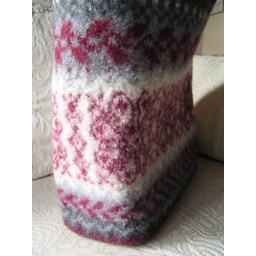
Cat in the hat bag 2 side